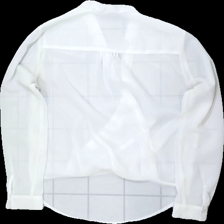
View: back
Type: Blouse
Category: Ladies
Brand: Miss Milla
Colors: White
Material: 100% polyester
Pattern: Transparent
Cut: V-collar
Size: XS
Season: All
Price range: 50-100
Recommended usage: Reuse
Description: genonskinlig blus med slits